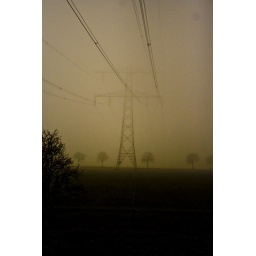
Powerlines in the mist on a field next to a highway in Holland